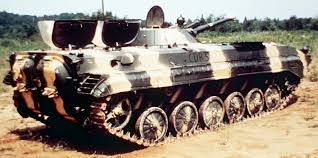
Label: BMP-1